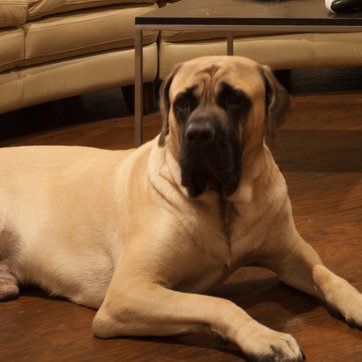
Material: other